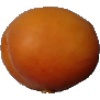
Label: Apricot 1